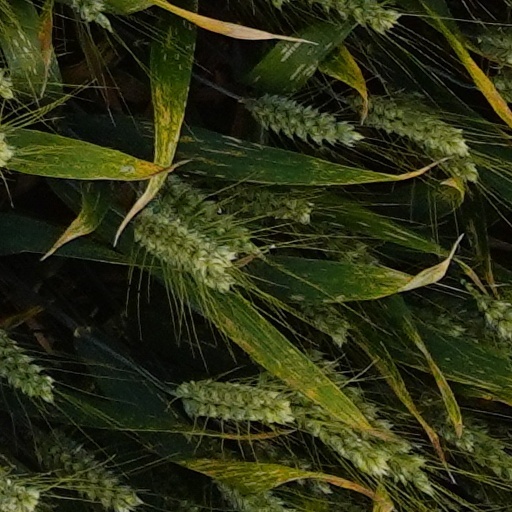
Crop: wheat